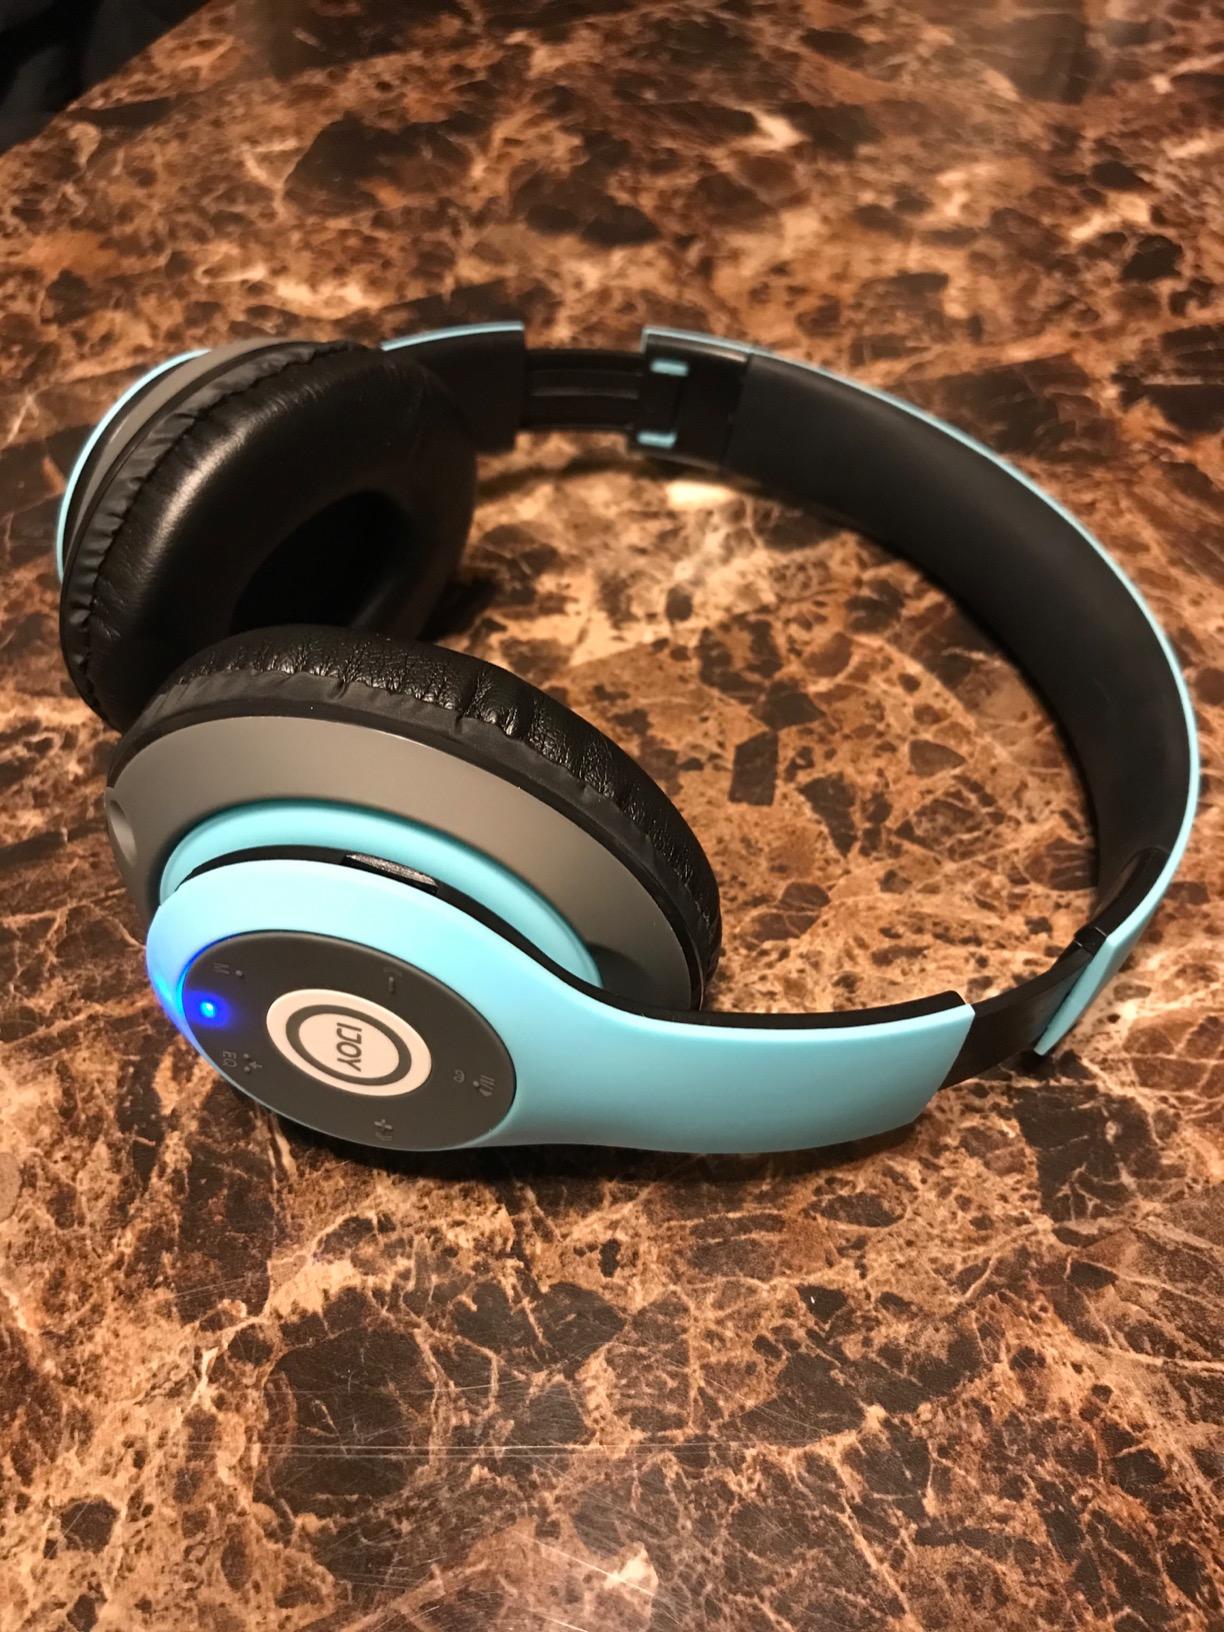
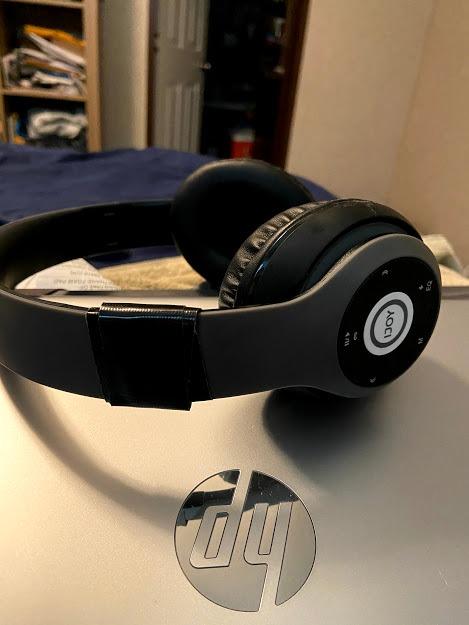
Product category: headphones
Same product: no